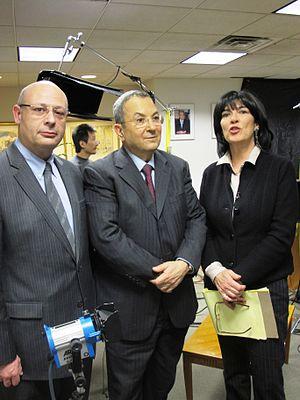
Joel Lion, Ehud Barak et Christiane Amanpour